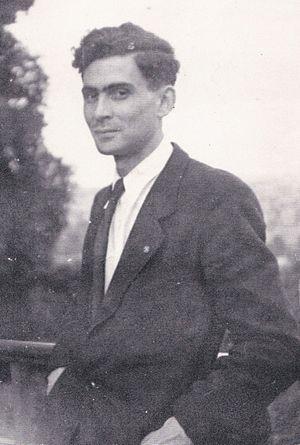
Alain Berton photographié en 1946 à «
Alain-Edgard Berton est un ingénieur chimiste français, spécialiste des instruments d’analyse appliqués à la toxicologie industrielle. Pionnier de la chromatographie gazeuse, il est l’inventeur à la fin des années 1950 de l’« osmopile », appareil de mesure, qui grâce à l’utilisation de piles galvaniques ultrasensibles, permet d’analyser l’air par détection électrochimique et d'en déceler les composants dangereux pour l’homme. Il sera médaillé du Bureau international de chimie analytique.